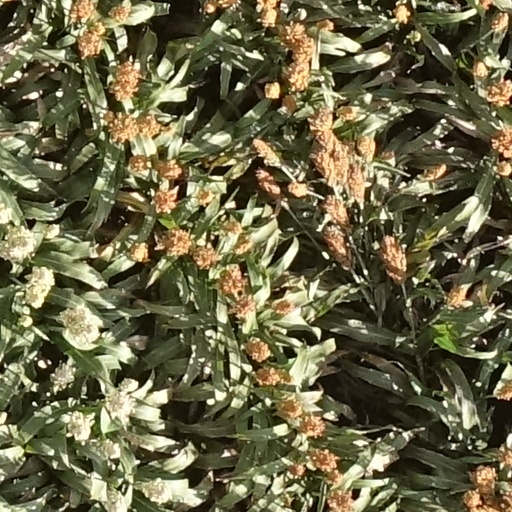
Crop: sorghum